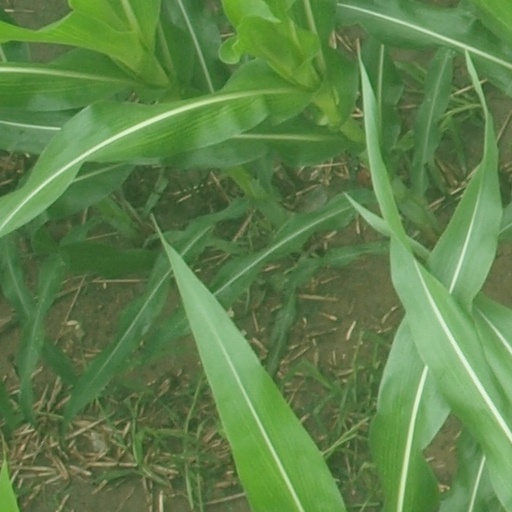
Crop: maize; corn